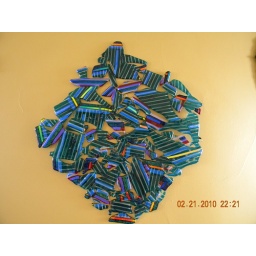
Fused glass wall hanging by Marla Gartrell